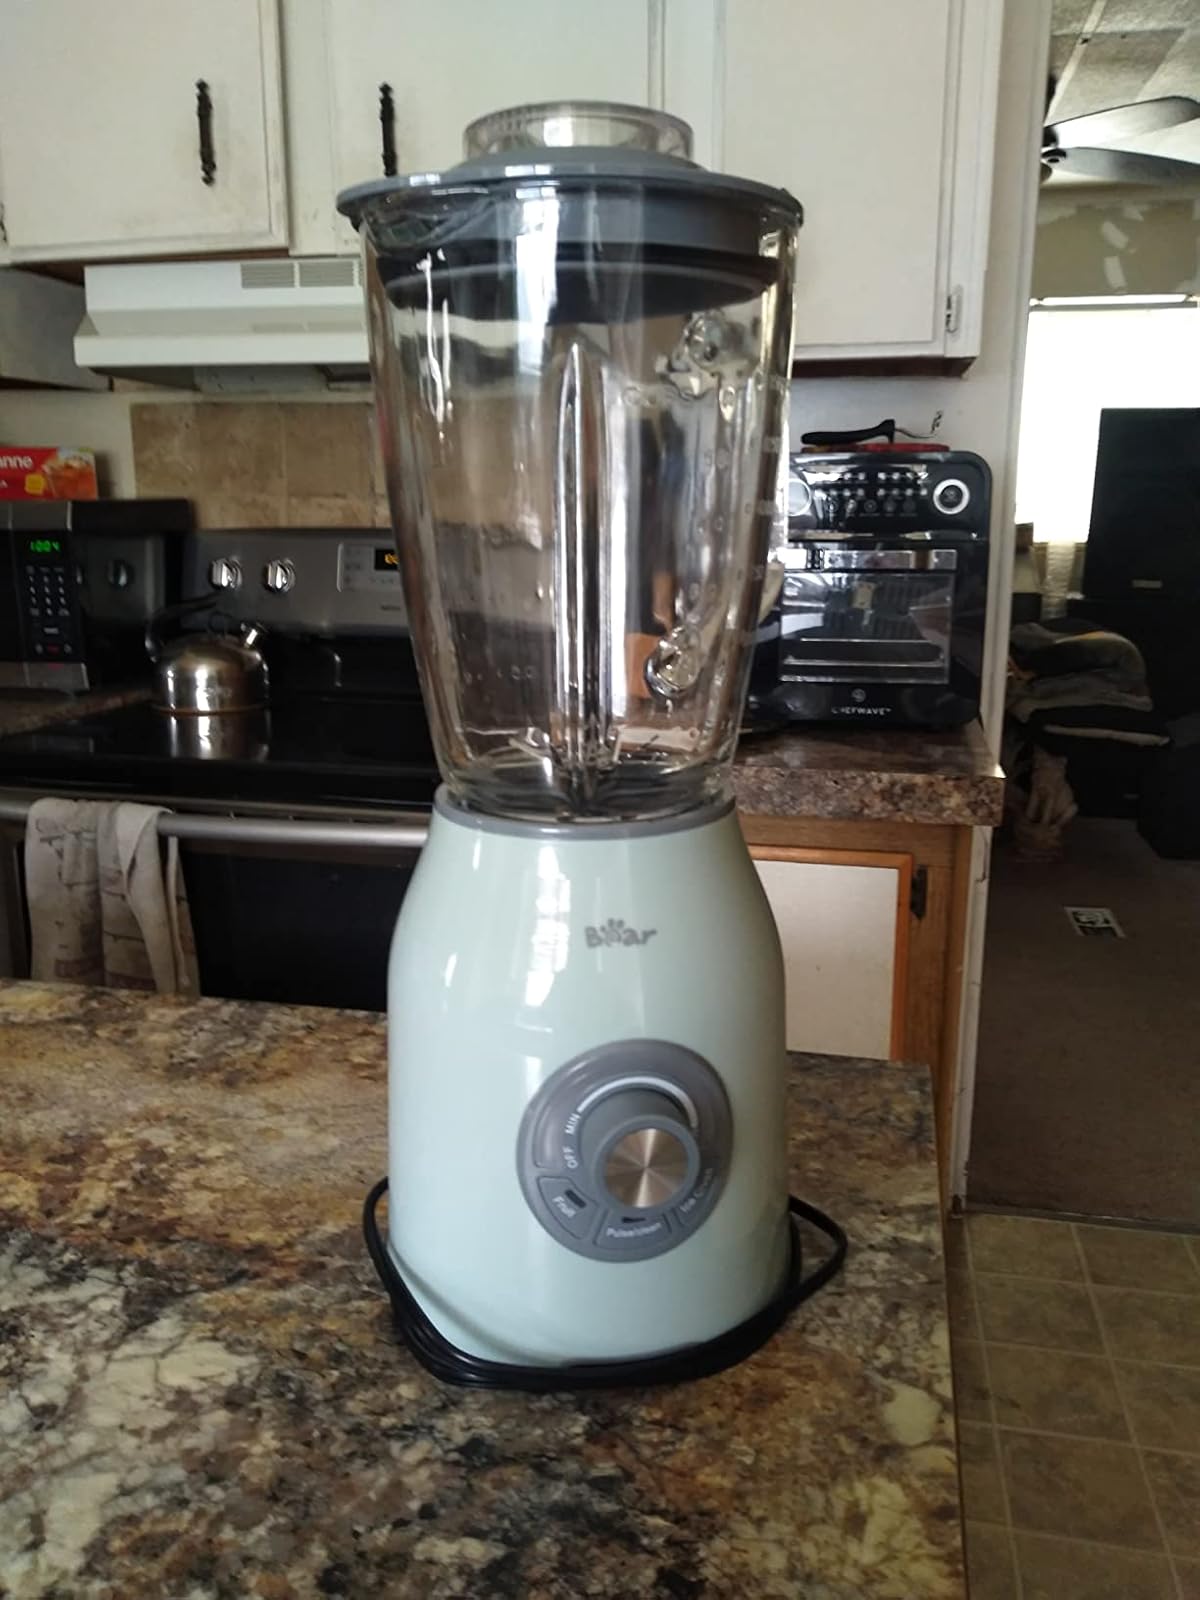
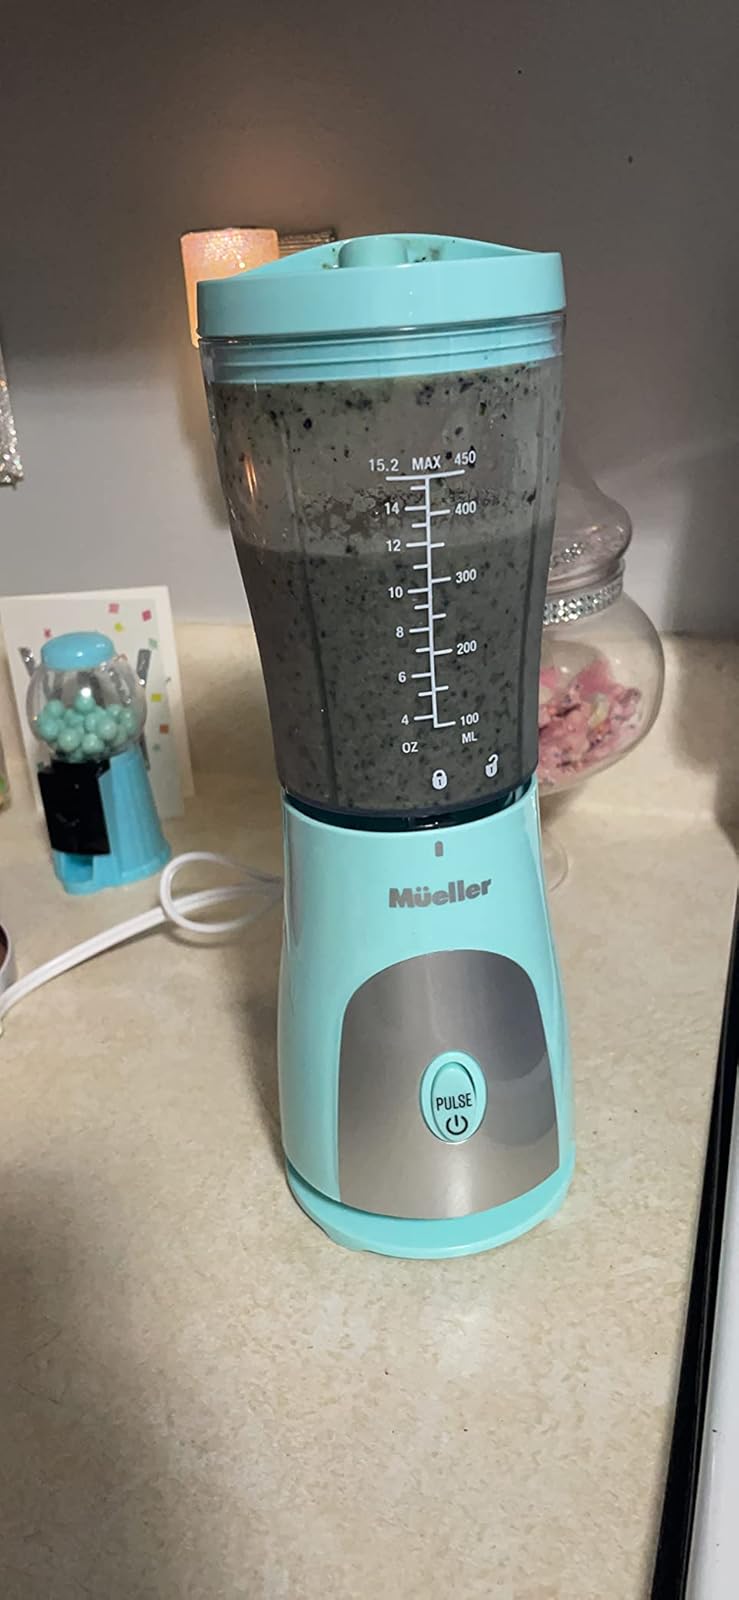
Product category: items_blender
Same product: no